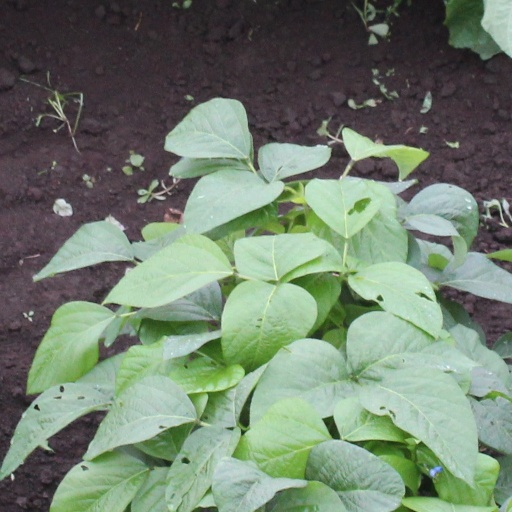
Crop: soybean